Ned Garver

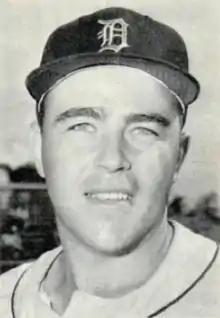
Garver in 1956.

Ned Franklin Garver (December 25, 1925 – February 26, 2017) was an American professional baseball player. He played in Major League Baseball (MLB) as a right-handed pitcher for the St. Louis Browns (1948–1952), the Detroit Tigers (1952–1956), the Kansas City Athletics (1957–1960), and the Los Angeles Angels (1961). Garver and Irv Young are the only pitchers in the modern era of baseball (since 1901) to win 20 or more games for a team that lost 100 games.